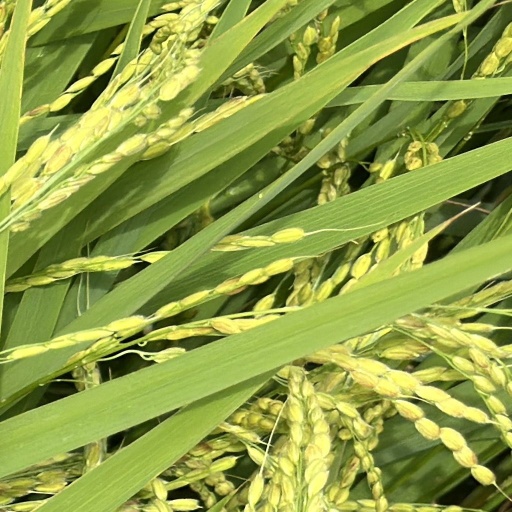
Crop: rice